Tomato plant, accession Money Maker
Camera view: vertical (180 deg); turntable rotation: 0 degrees
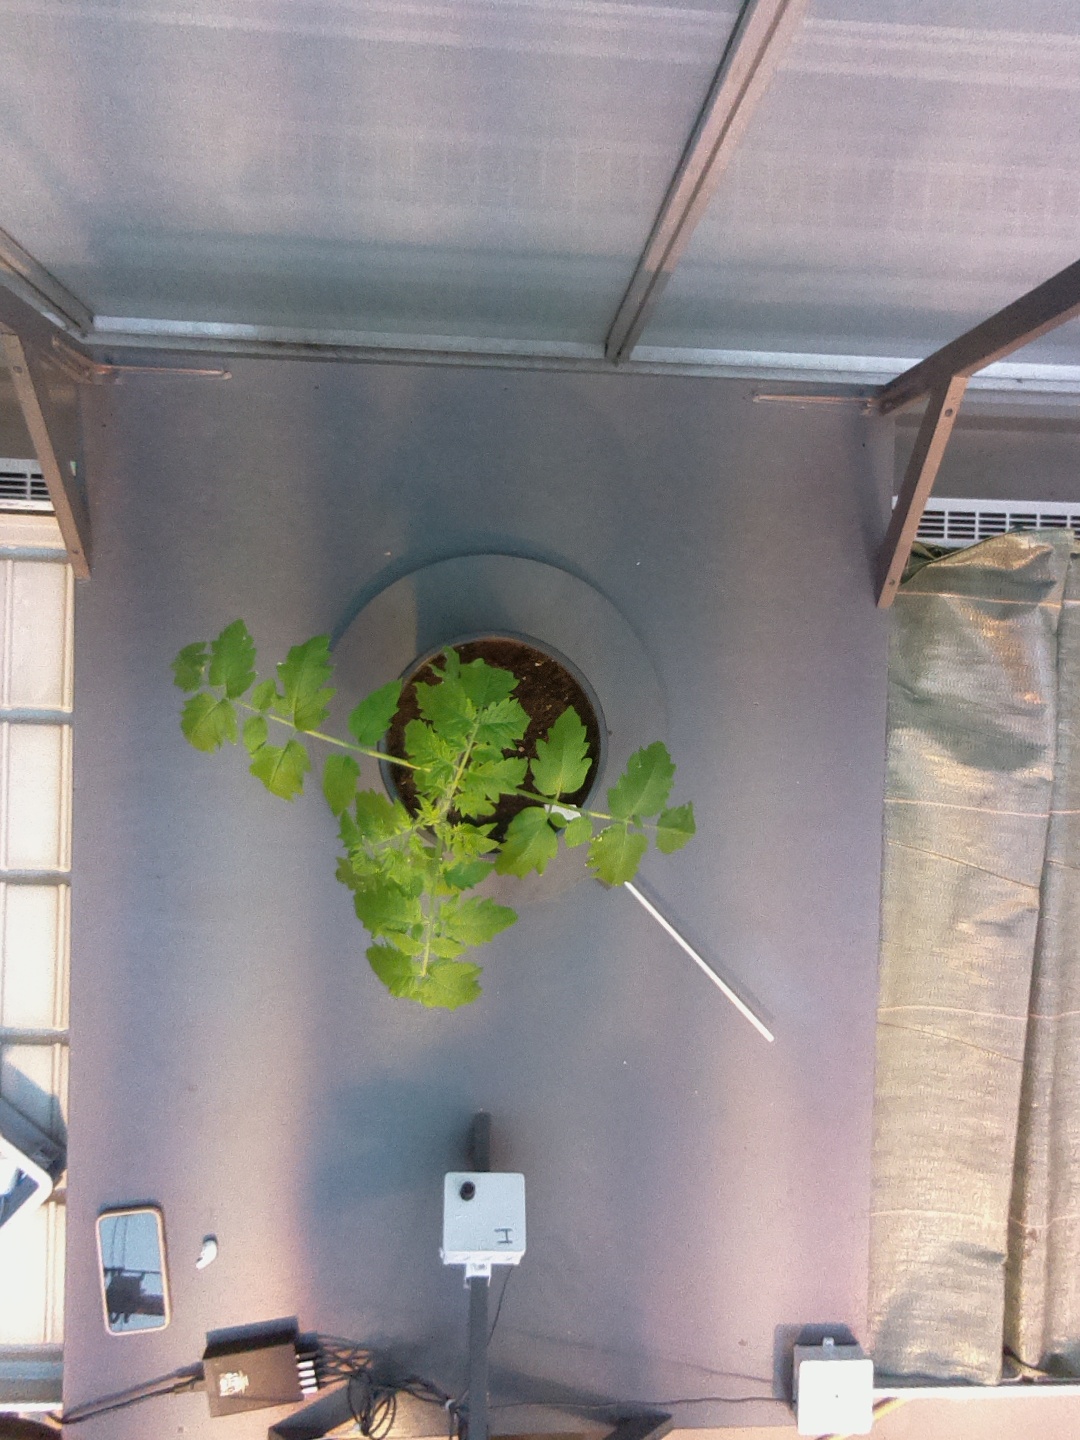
BBCH growth stage 13: 6 of true leaves visible